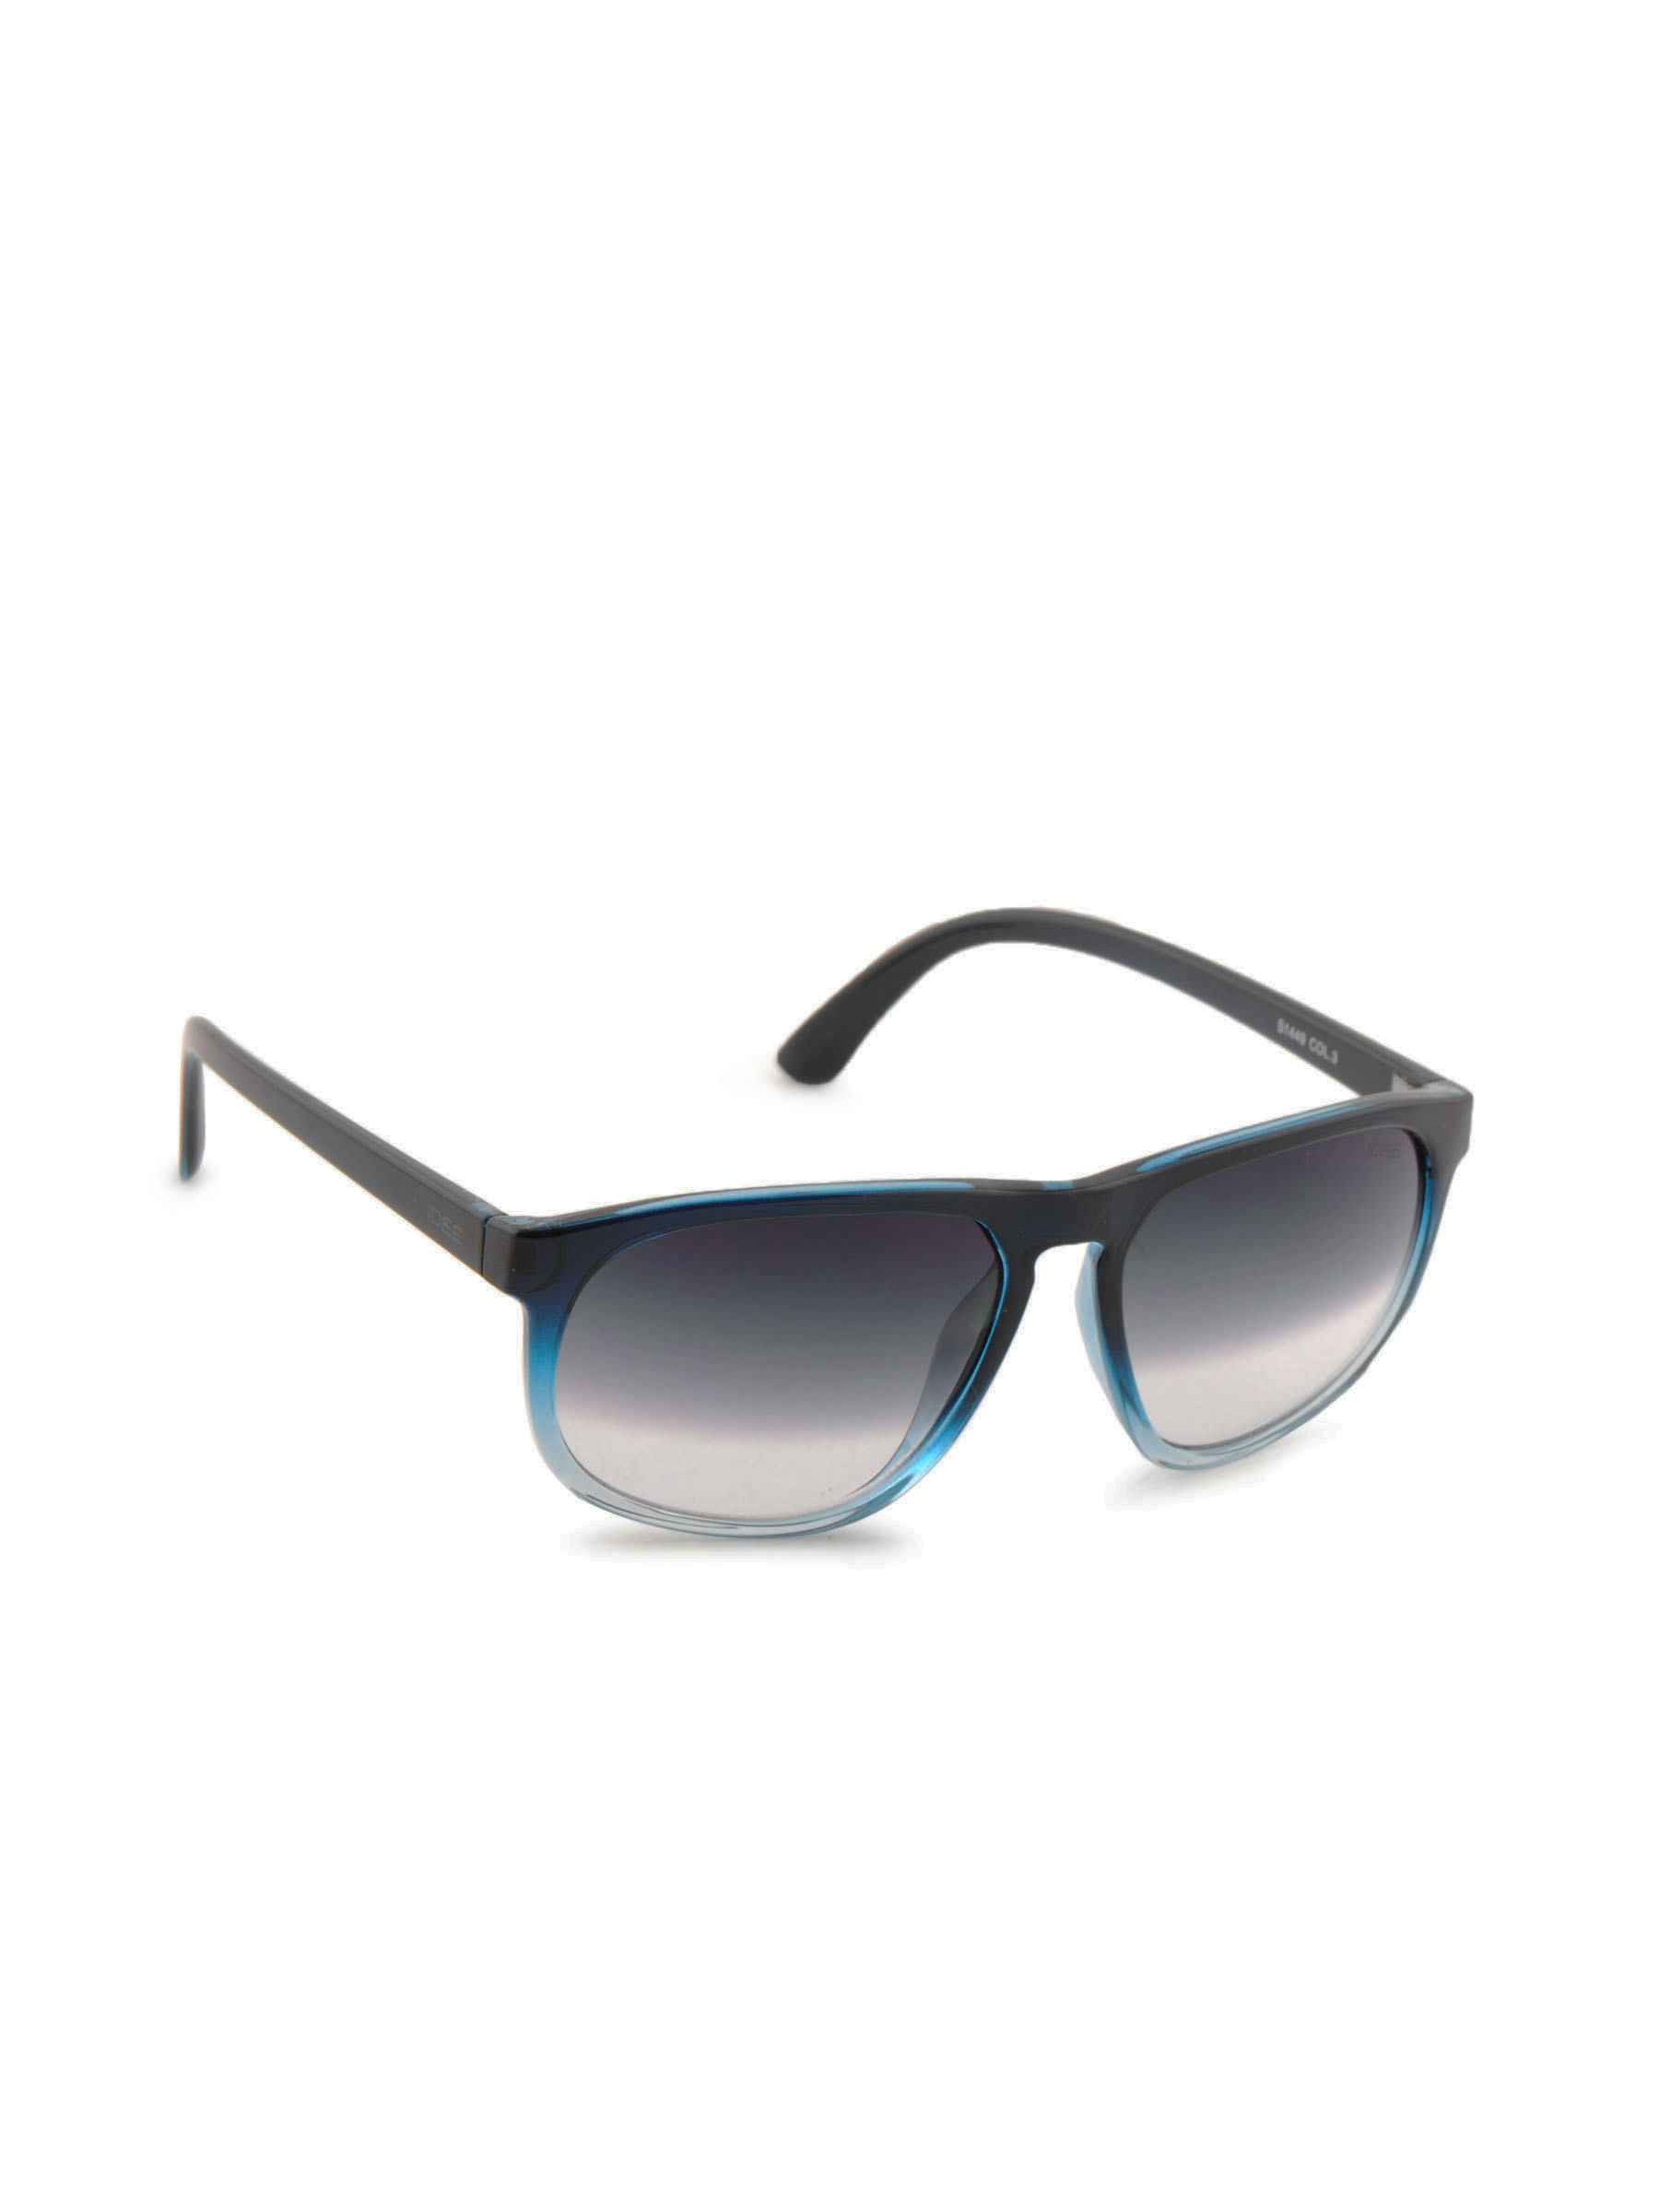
Idee Men Funky Eyewear Blue Sunglasses
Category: Accessories / Eyewear / Sunglasses
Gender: Men
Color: Blue
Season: Winter 2016
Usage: Casual